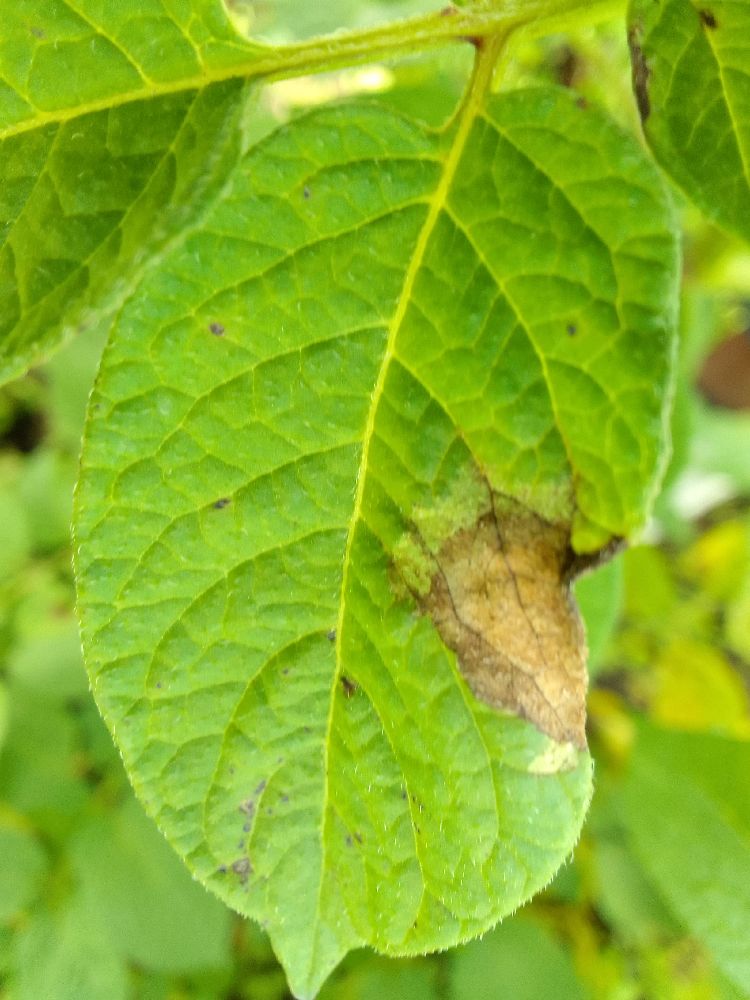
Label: Late blight